Uncle Vanya

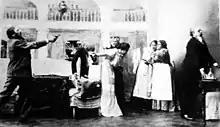
Uncle Vanya at the Moscow Art Theatre (1899), Act III

Vanya, Sonya, and Yelena have been called together by Serebryakov. Vanya urges Yelena, once again, to break free. Sonya complains to Yelena that she has loved Astrov for years but he does not notice her. Yelena volunteers to question Astrov and find out if he is in love with Sonya. Sonya is pleased, but wonders whether uncertainty is better than knowledge.